Solar da Marquesa de Santos

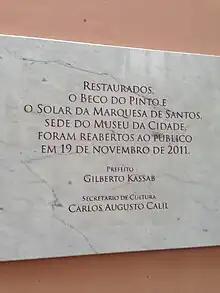
Plaque for the reopening of the Solar Marquesa de Santos.

The adaptations made to the building during the various uses of the site caused its original features to be modified. Because of this factor, in 1991 restoration work was carried out based on an analysis of the building's constructive evolution. The restoration preserved the characteristics of the various modifications made during the construction. The environment of the first floor was preserved, the traces of the sidewalk used in the 18th century were preserved in the inner courtyard, and the interventions made during the 1960s were undone and demolished. Still during the restoration phase, the wattle and daub and rammed earth walls were preserved and left exposed, as well as some paintings and floors. To finish the restoration, the neoclassical features of 1965 were maintained on the façade.